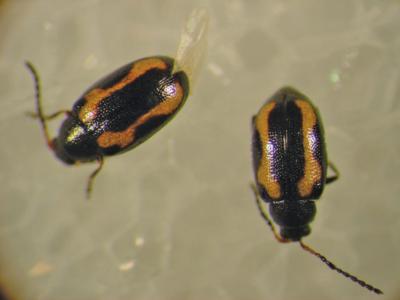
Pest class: striped_flea_beetle